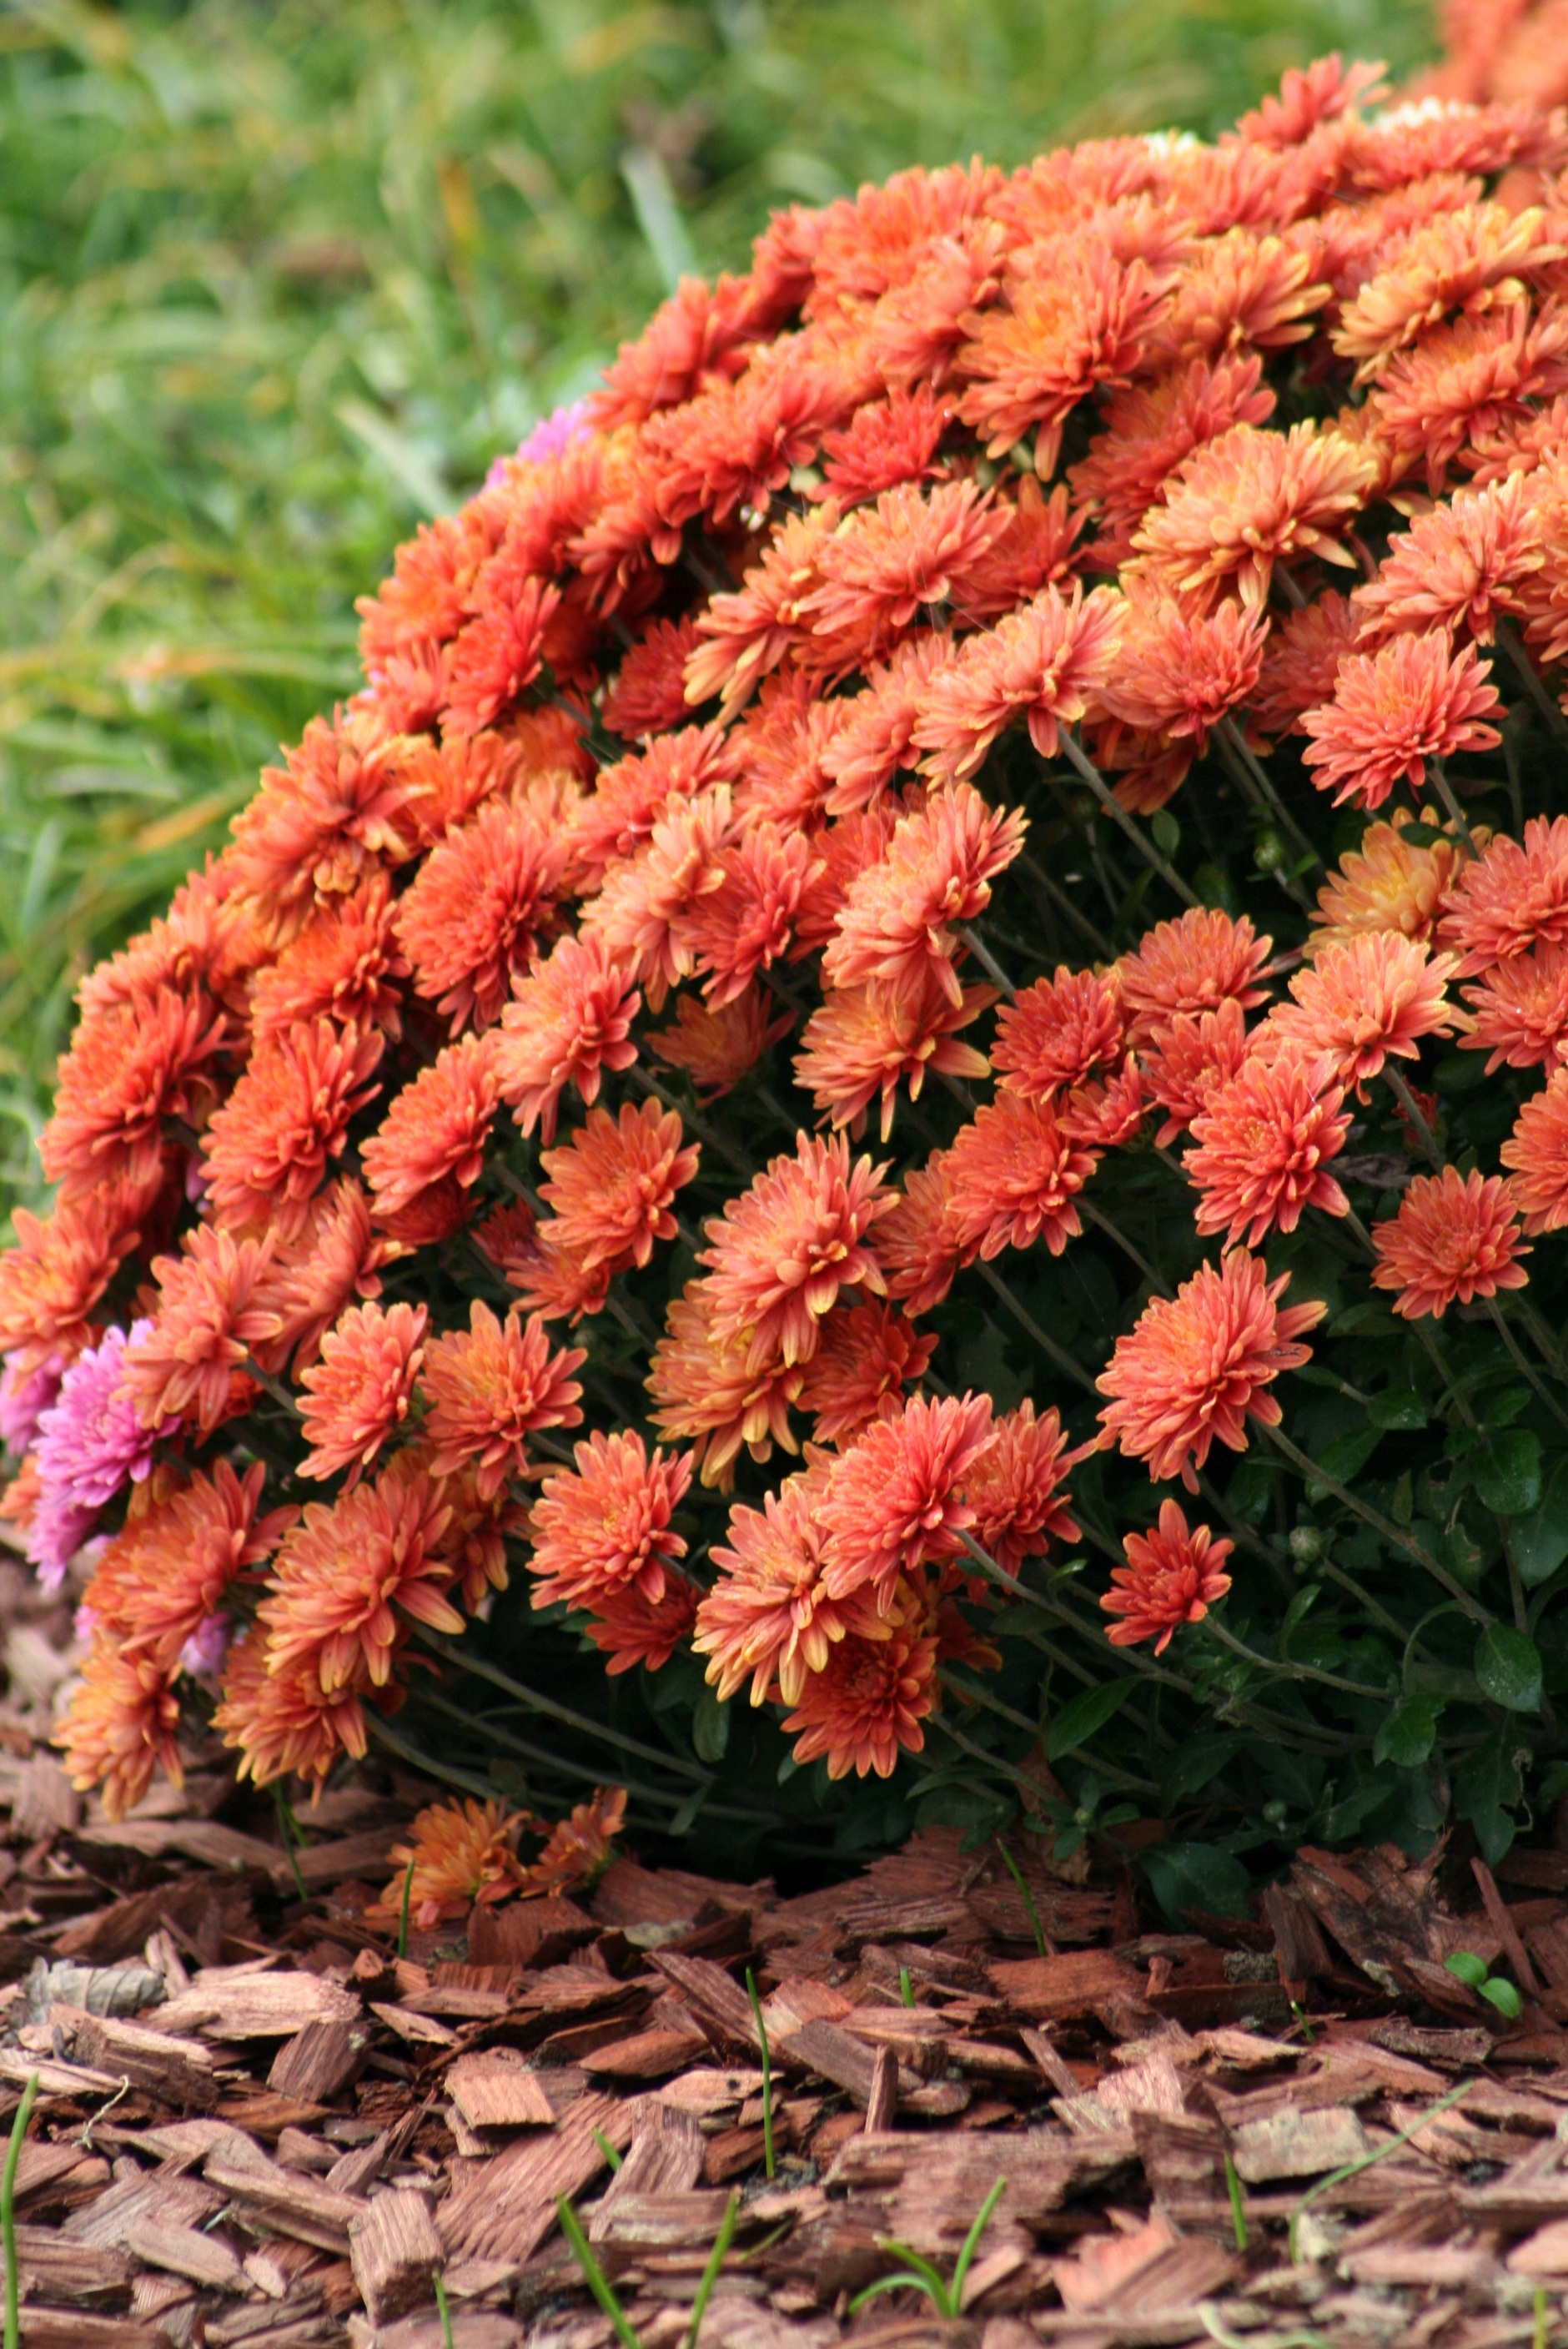
tree, nature, plant, leaf, flower, herb, autumn, botany, garden, flora, flowers, shrub, flowering plant, chrysanthemi, annual plant, woody plant, land plant